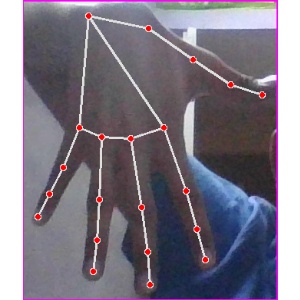
अक्षर: ढ